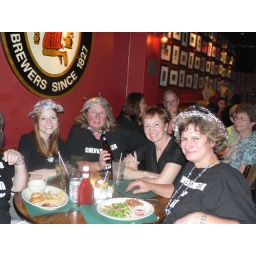
Funny girls in t-shirts and weird hats